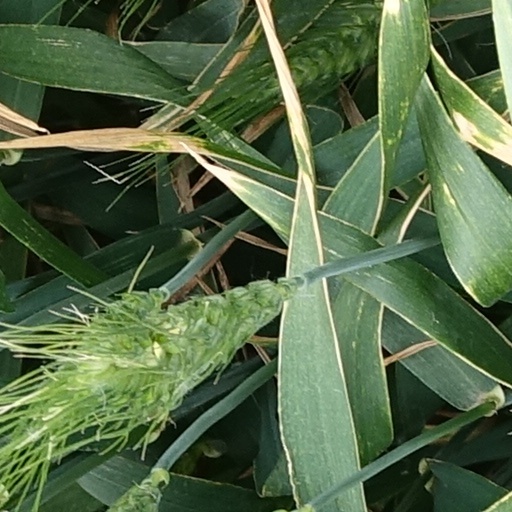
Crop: wheat